Warren G. Harding

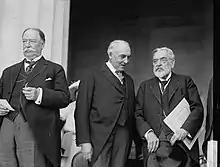
Harding (center) with Chief Justice Taft (left) and Robert Todd Lincoln at the dedication of the Lincoln Memorial, May 30, 1922

In opposing the veterans' bonus, Harding argued in his Senate address that much was already being done for them by a grateful nation, and that the bill would "break down our Treasury, from which so much is later on to be expected". The Senate sent the bonus bill back to committee, but the issue returned when Congress reconvened in December 1921. A bill providing a bonus, though unfunded, was passed by both houses in September 1922, but Harding's veto was narrowly sustained. A non-cash bonus for soldiers passed over Coolidge's veto in 1924.